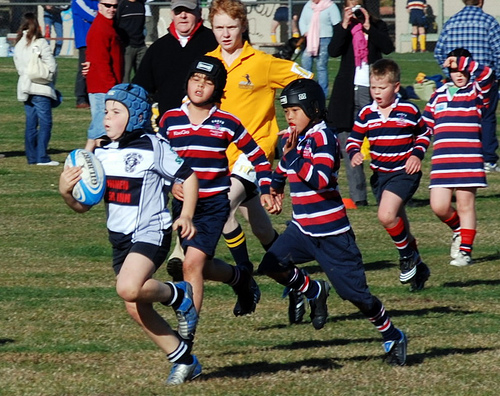
những cậu bé đang chơi bóng bầu dục ở trên sân